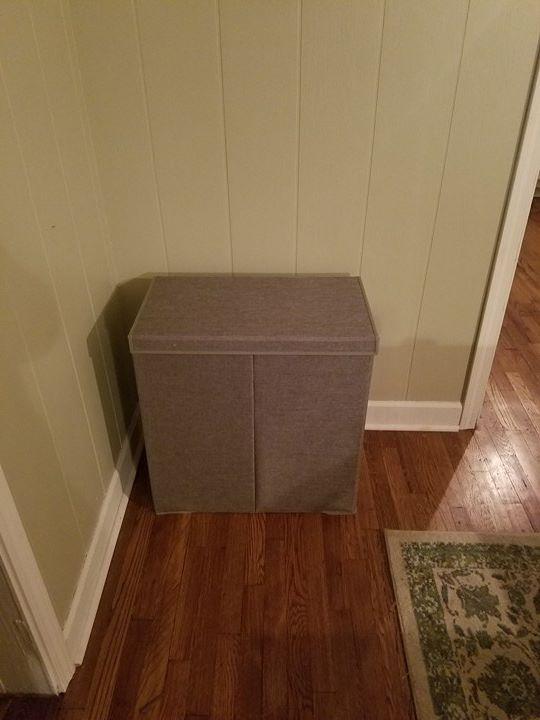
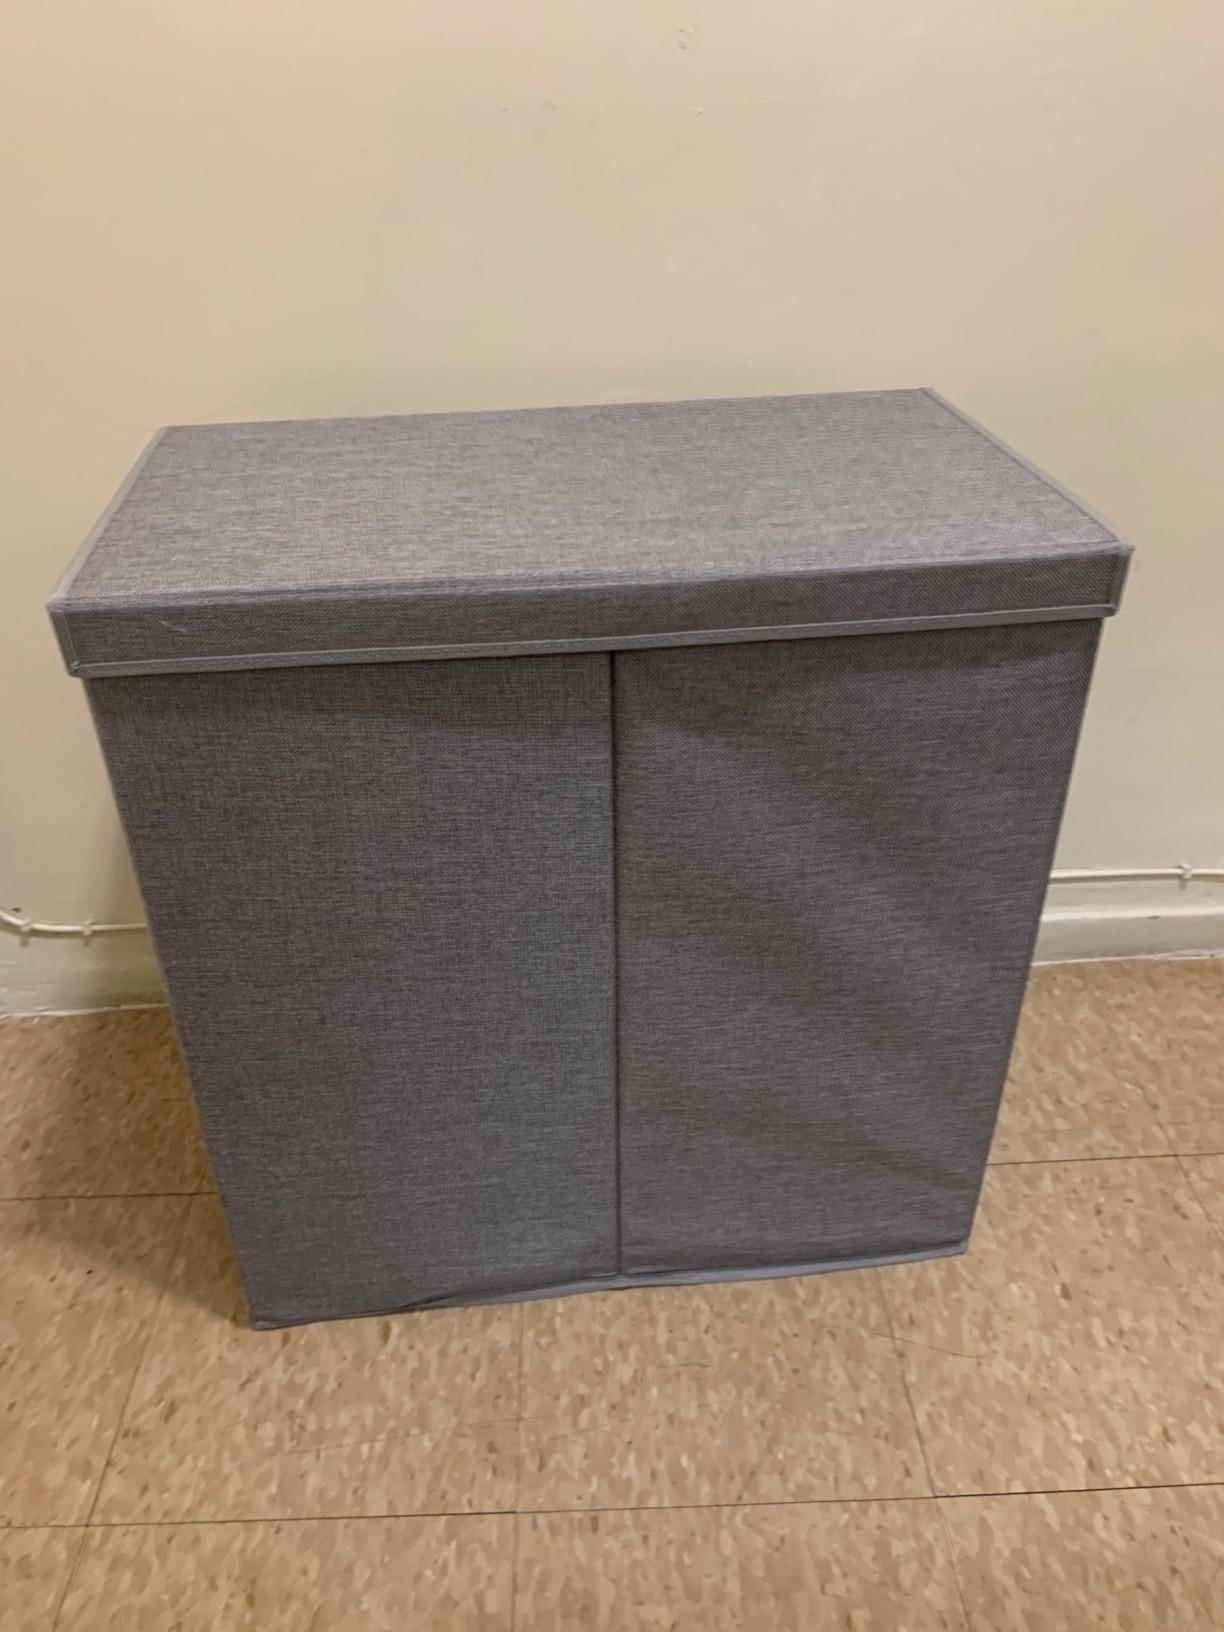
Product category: items_hamper
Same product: yes